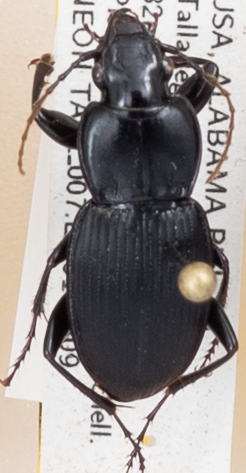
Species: Cyclotrachelus convivus
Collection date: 2017-08-09
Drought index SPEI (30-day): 0.662
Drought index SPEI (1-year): -0.044
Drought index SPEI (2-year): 0.32